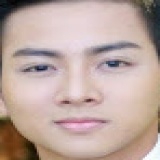
ca sĩ Hoài Lâm